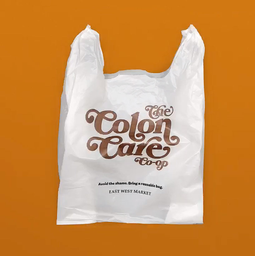
Label: plasticbags